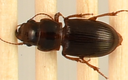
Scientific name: Cratacanthus dubius
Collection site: North Sterling NEON (STER), plot STER_027